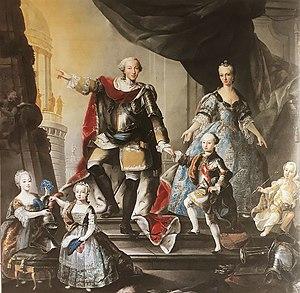
Victor-Amédée III, roi de Sardaigne, né le 26 juin 1726 au palais royal de Turin, et décédé le 16 octobre 1796 au château de Moncalieri, est un prince de la Maison de Savoie, roi de Sardaigne, souverain du duché de Savoie, de la principauté du Piémont, et du comté de Nice.
Marie-Antoinette-Ferdinande d'Espagne, plus connue sous le nom de Marie-Antoinette d’Espagne, née le 17 novembre 1729 à Séville et morte le 19 septembre 1785 à Moncalieri, est une infante d'Espagne, duchesse de Savoie, princesse du Piémont et reine de Sardaigne, épouse de Victor-Amédée III, roi de Sardaigne.